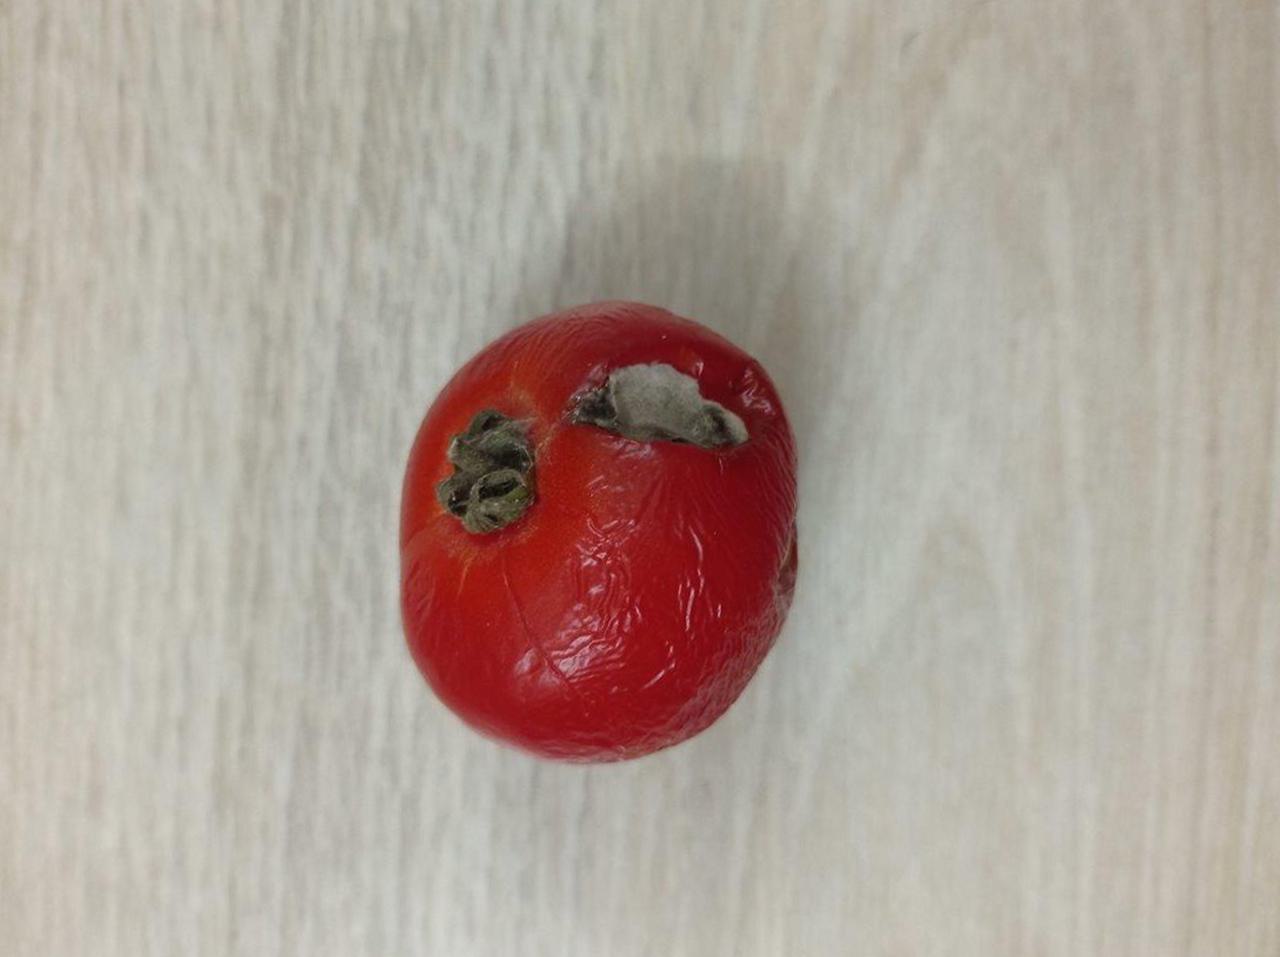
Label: Rotten